Coburg North

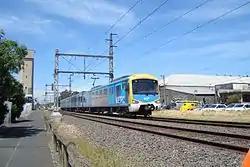
Upfield Bike Path which is located along Brunswick, Coburg and Coburg North along the Upfield railway line, taken near Tinning Street, Brunswick

Cyclists can access the Upfield Bike Path and the Merri Creek Trail, off-road bike paths that traverse Coburg North from north to south. In addition, there are marked bike paths along Boundary Road and Gaffney Street to the west of their intersections with Sydney Road. Merri-bek Council recommends a cycling route between the Upfield and Merri Creek bike paths via Gould Street and Shorts Road, and then on towards Glenroy via Pascoe Vale. This recommended route however has no infrastructure to support it. Elsewhere, there is little provision for cycling or bike routes in the suburb.